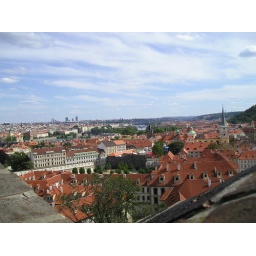
view from the castle hill in prague